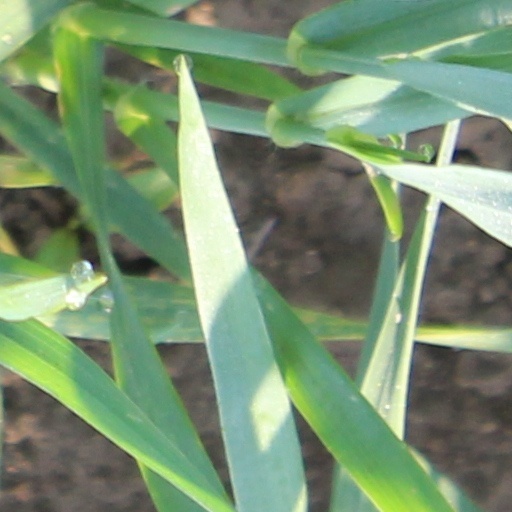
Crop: wheat